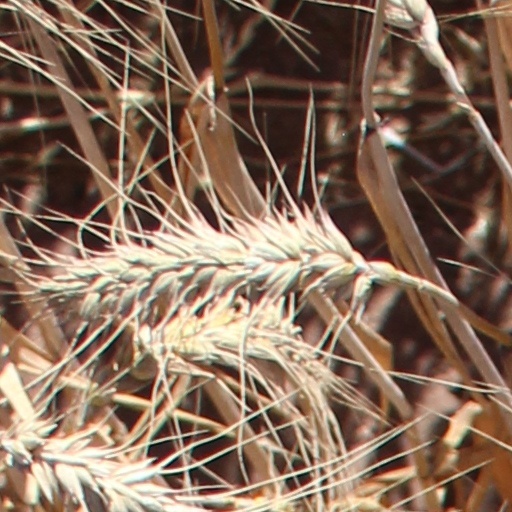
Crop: wheat